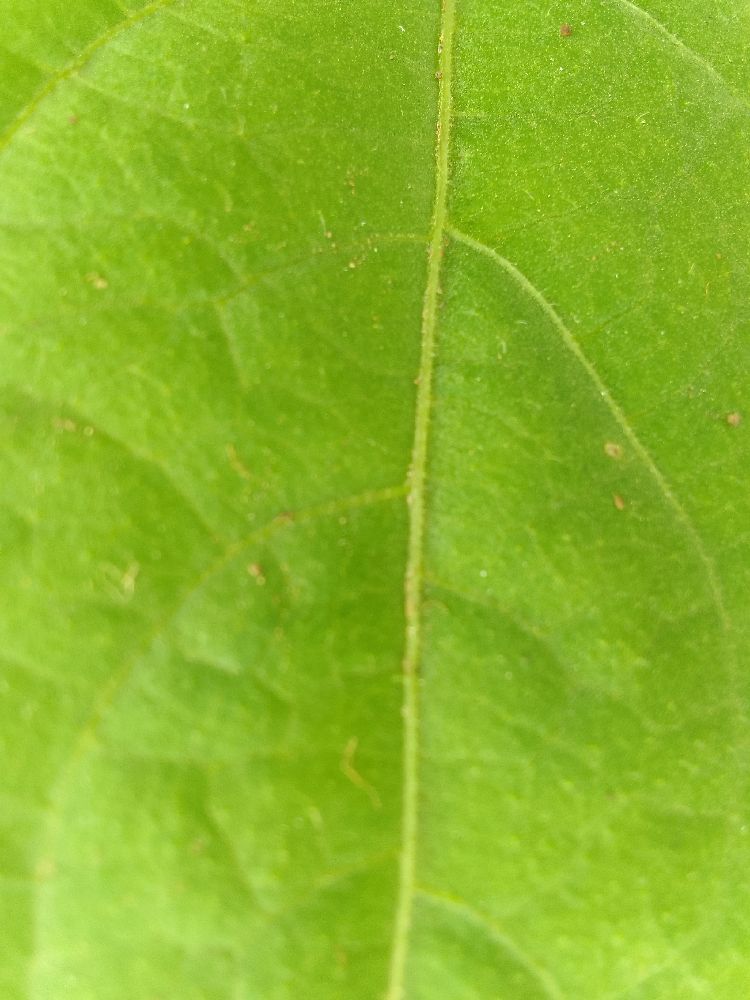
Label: healthy